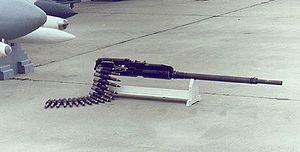
Le Griazev-Chipounov GCh-30-1 ou, à l’anglaise, GSh-30-1 est un canon fabriqué par l'entreprise russe Izhmash équipant les avions de combat soviétiques puis russes, notamment les MiG-29 et Su-27, ainsi que des hélicoptères et des blindés légers.